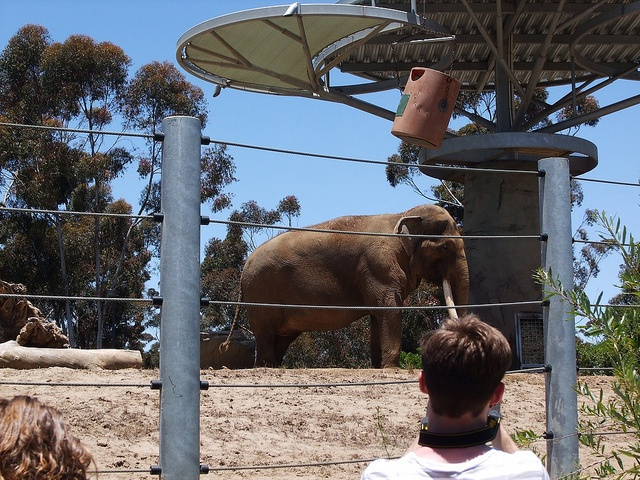
an elephant is standing behind some blue posts
An elephant that is walking in an enclosure.
there are many people looking at a very large elephant
A elephant that is standing in the dirt.
The majestic elephant poses for the young photographer.